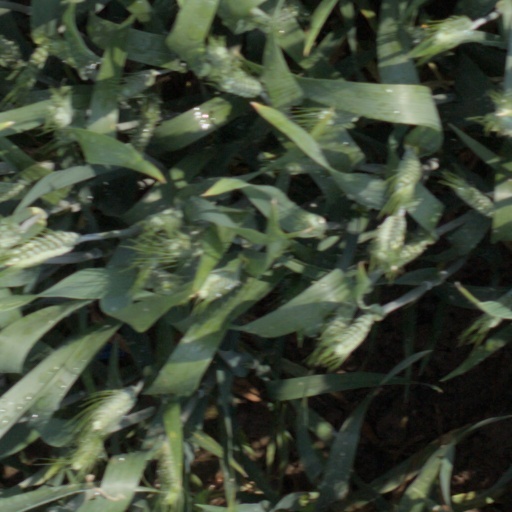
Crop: wheat